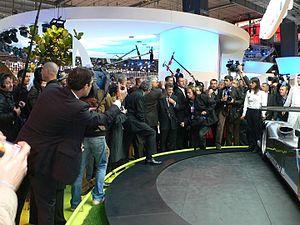
Jean Louis Borloo au Salon de l'Auto de Paris 2008
L'édition 2008 du Mondial de l'automobile de Paris est un salon international de l'automobile qui s'est tenu du 4 octobre au 19 octobre 2008 à la Porte de Versailles, à Paris.